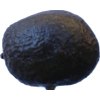
Label: black_avocado